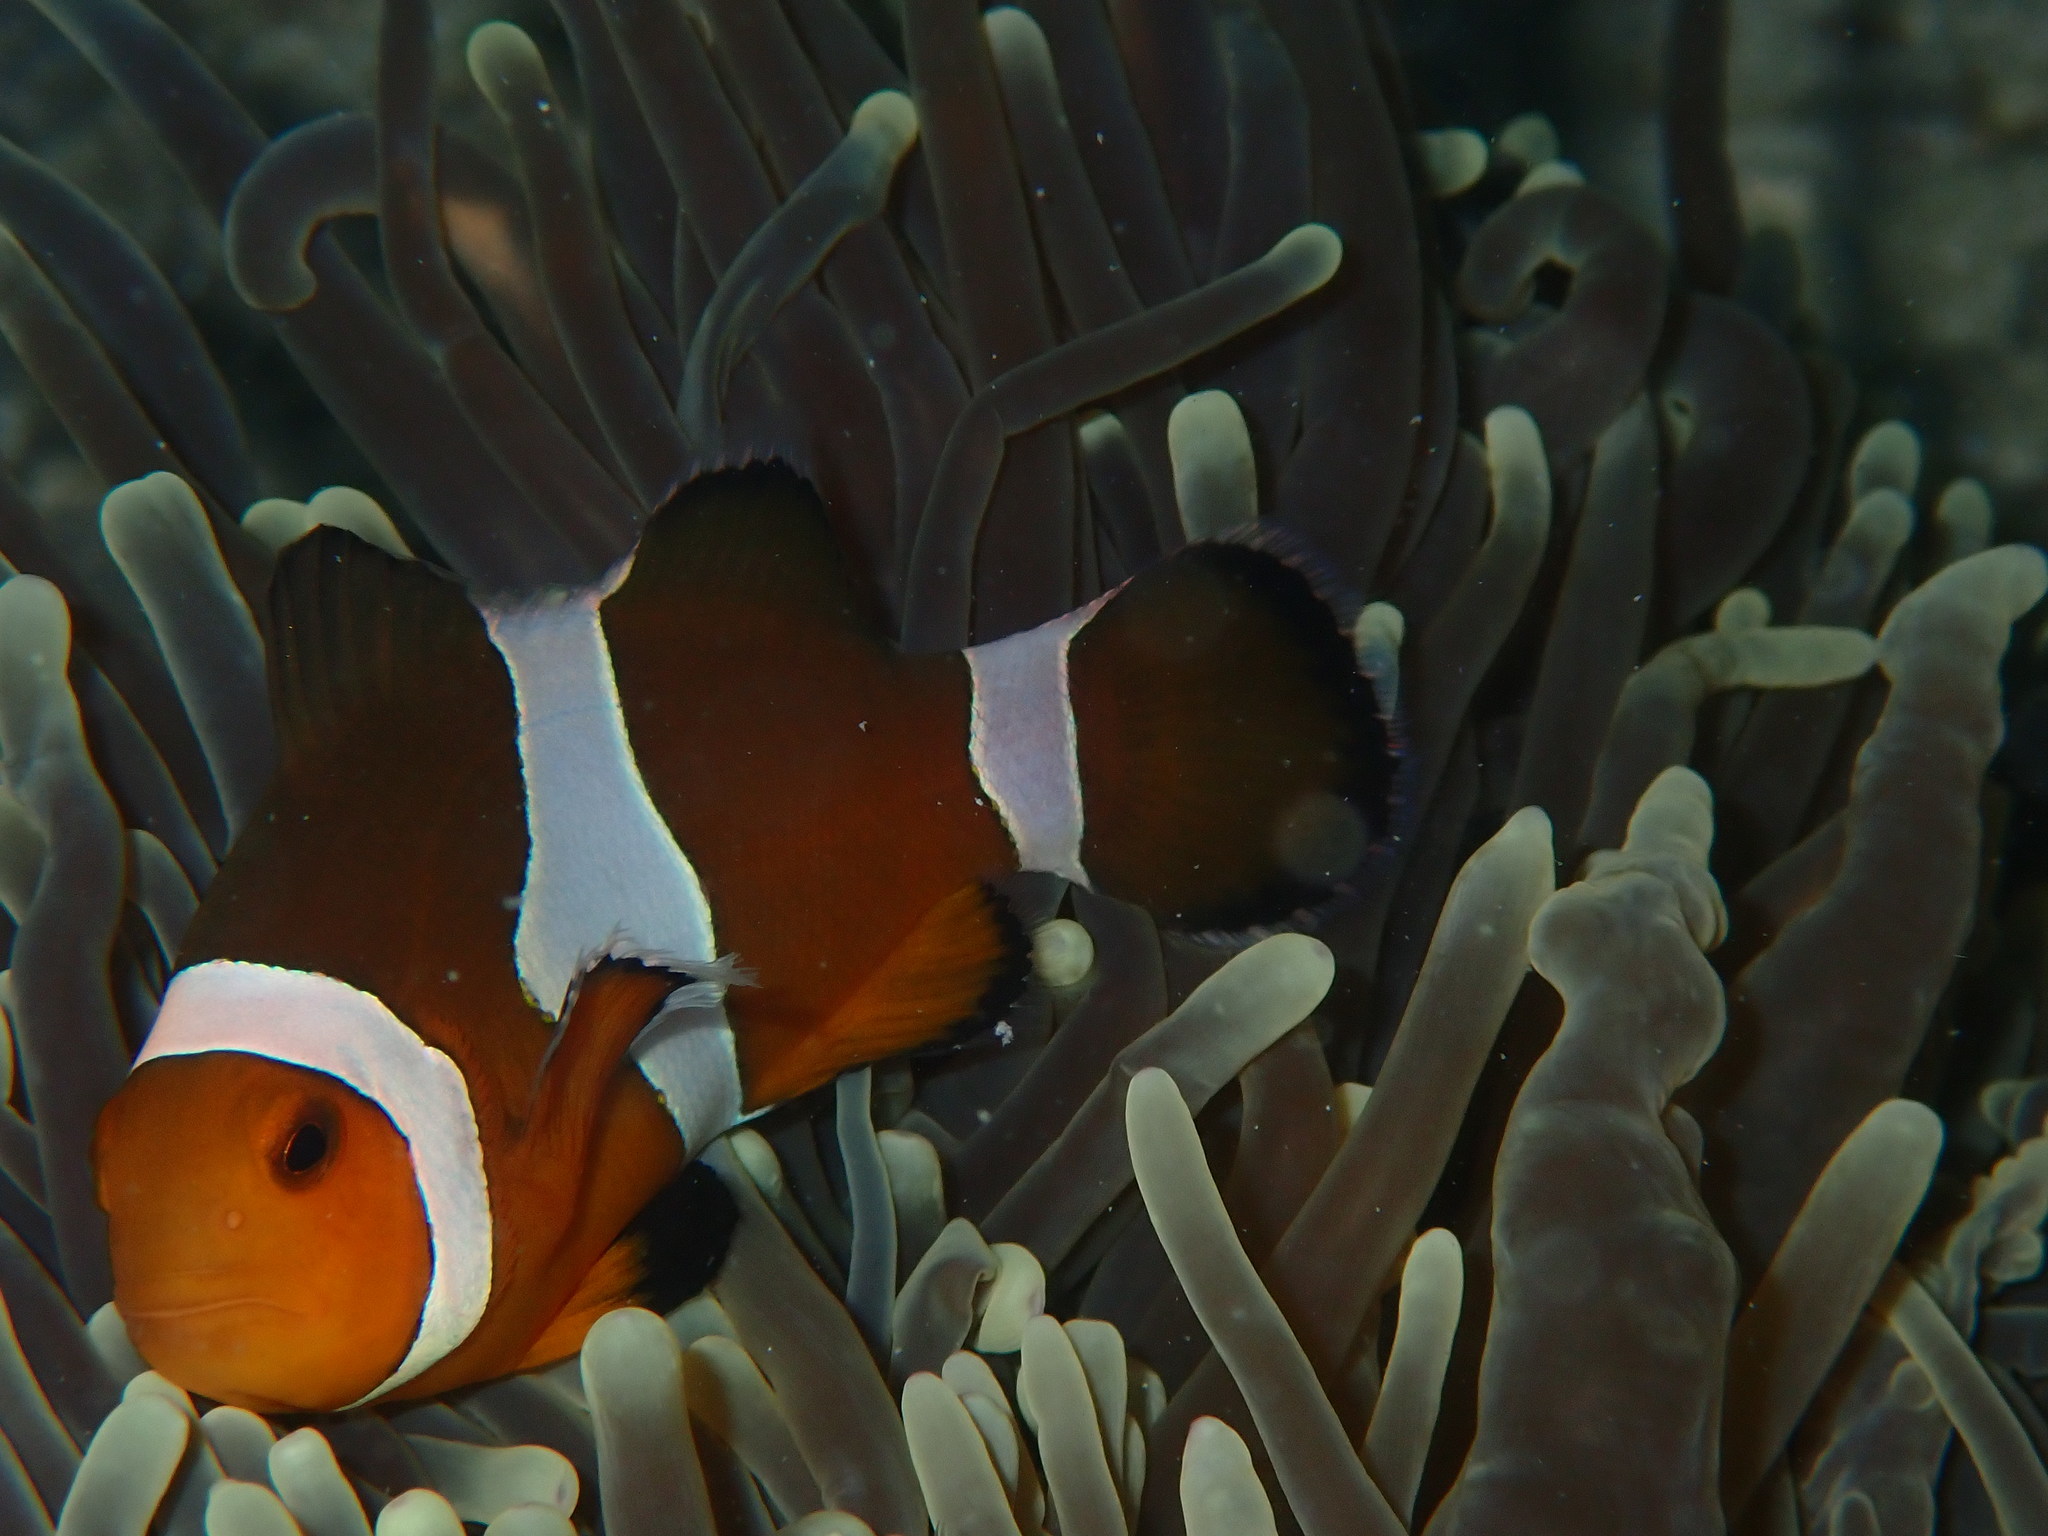
Amphiprion ocellaris (Ocellaris Anemonefish)